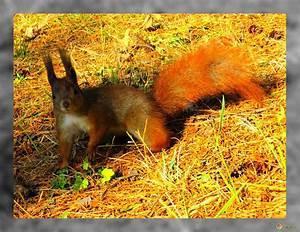
squirrel